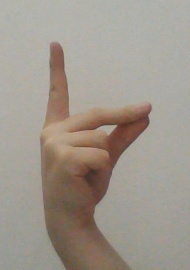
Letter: ta